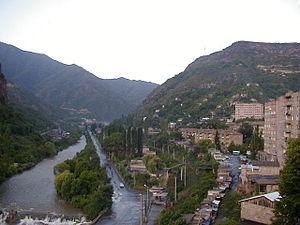
Vue sur le centre d'Alaverdi en Arménieview of alaverdi4